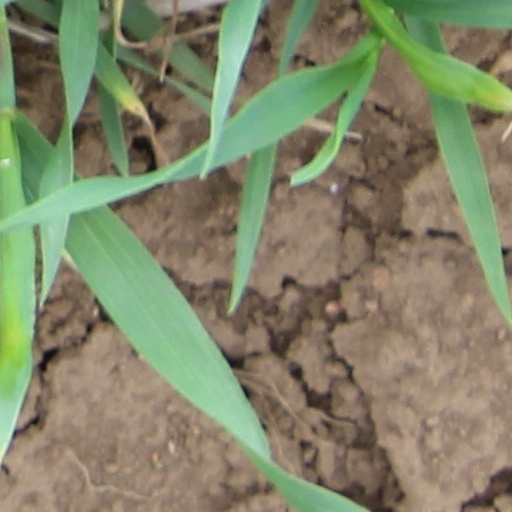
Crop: wheat